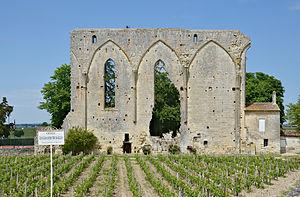
La Grande Muraille, vestiges de l'ancien couvent des Dominicains (XIIIe siècle) et une partie du vignoble situé au pied. Saint-Émilion, Gironde, France.
Saint-Émilion est une commune du Sud-Ouest de la France, située dans le département de la Gironde en région Nouvelle-Aquitaine. Ses habitants sont appelés les Saint-Émilionnais.
Cet article recense les monuments historiques français classés en 1957.
Cet article recense les monuments historiques de Saint-Émilion, en France.